Denis Grant King

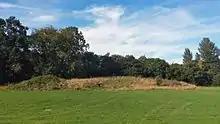
Lanhill Long Barrow, viewed from the south with chamber entrance visible

Denis Grant King was born on 6 April 1903 in Honor Oak Park, Kent. His father, Charles Grant King, was a self-employed artist, whose income came chiefly from advertising.